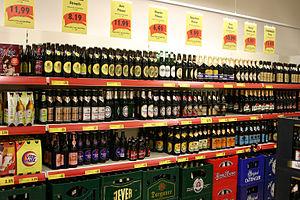
Une bouteille à bière est une bouteille spécialement adaptée afin de contenir de la bière, c'est-à-dire, une boisson hautement gazéifiée, fermentant encore souvent en bouteille, fragile à l'exposition à la lumière, et nécessitant diverses tailles de contenance afin de s'adapter aux profils de consommation. Depuis le XVIᵉ siècle, on use de bouteilles en verre épais et foncé à cette fin, bien que la céramique ait longtemps dominé et qu'aujourd'hui, le plastique ou l'aluminium la remplace de plus en plus. Le choix d'un type de bouteille est donc crucial pour la conservation, le transport et la commercialisation de la bière. Depuis le XXᵉ siècle, ces bouteilles sont aussi prisées afin de pouvoir être lavées et réutilisées.